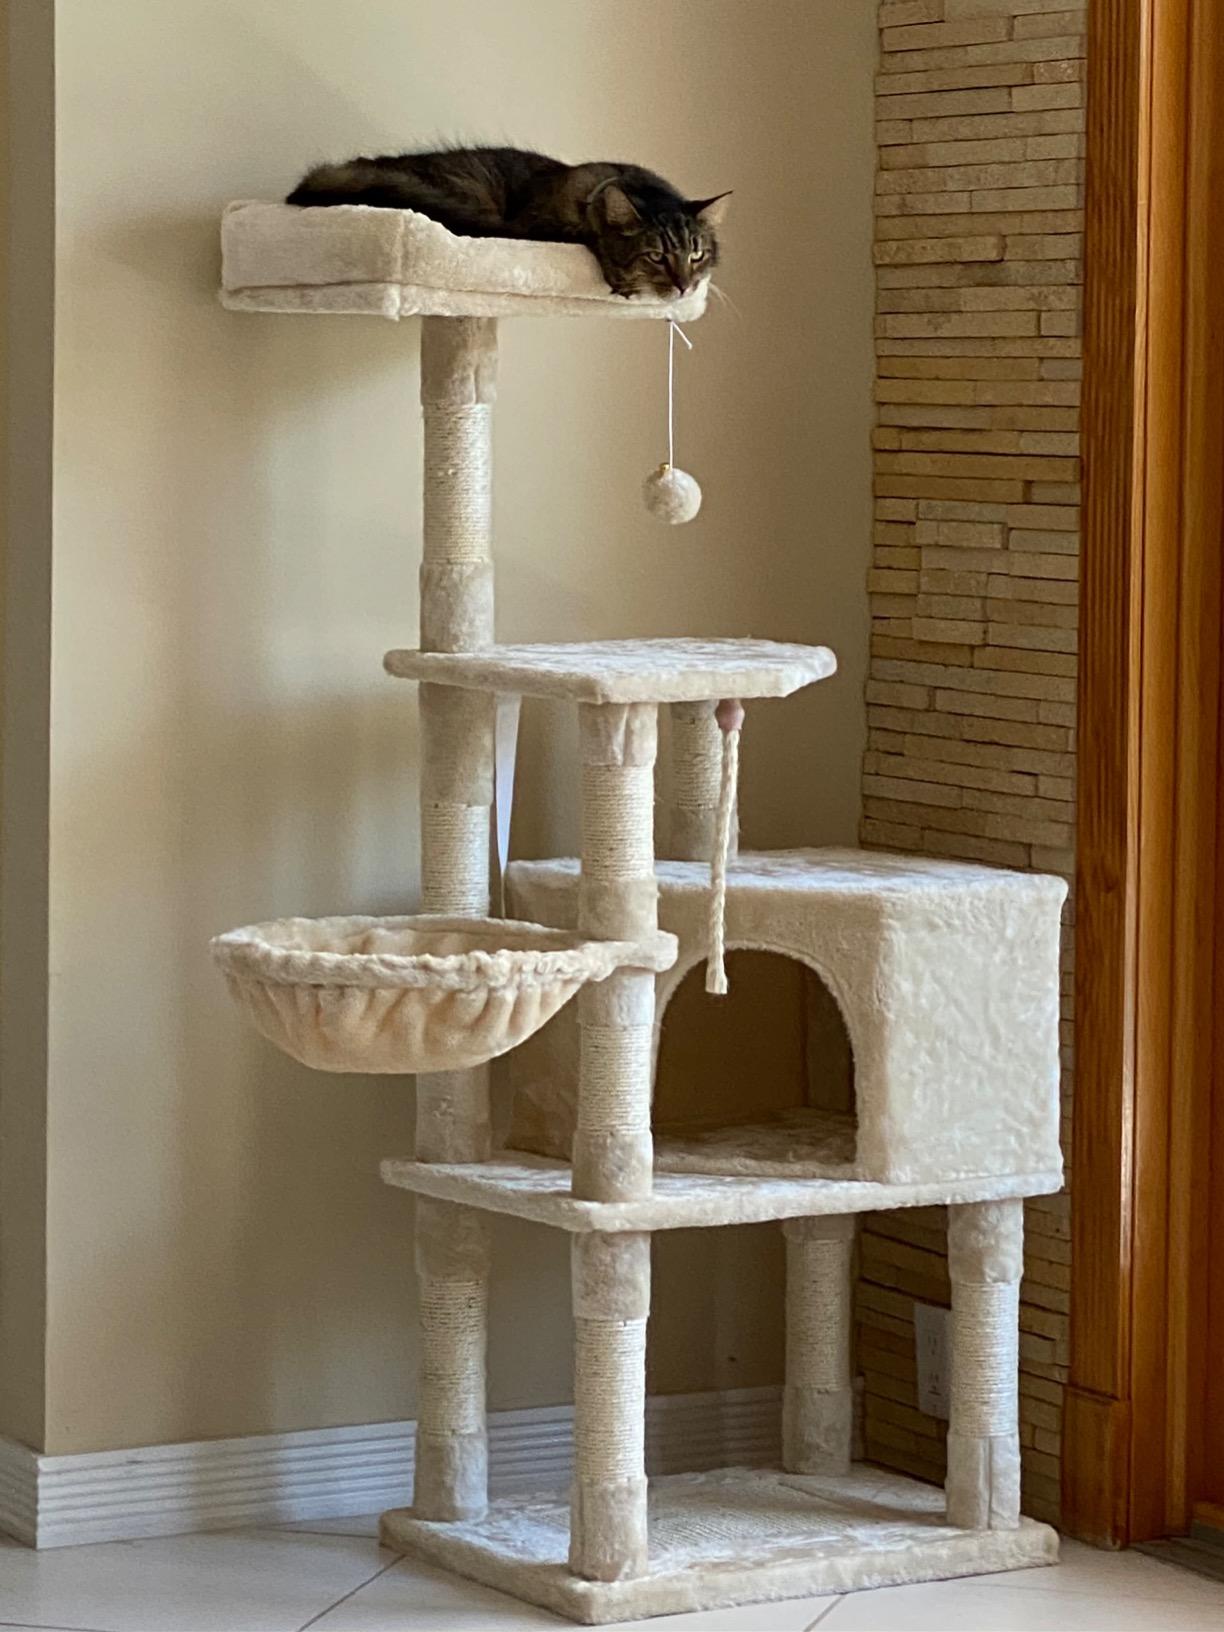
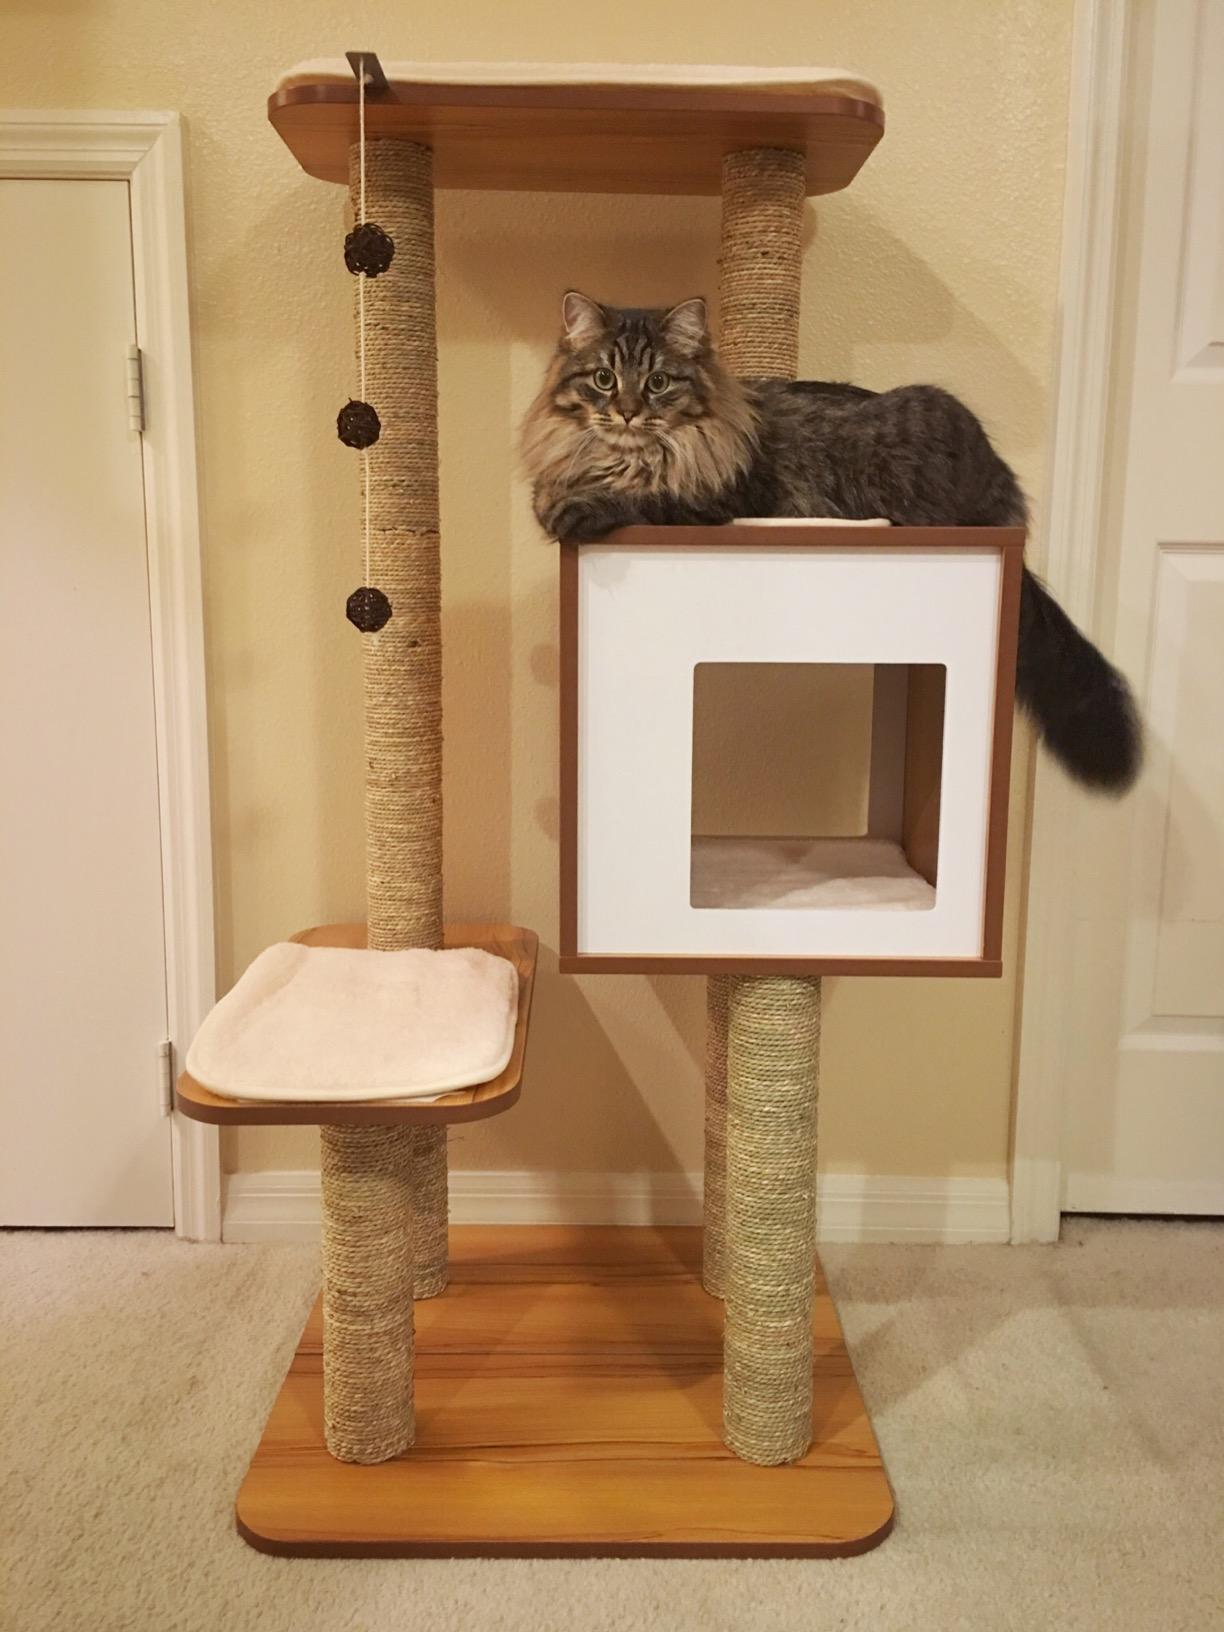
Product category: items_cat tree
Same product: no